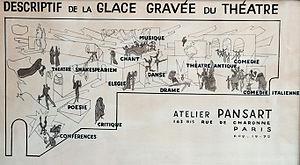
Descriptif du verre gravé du Théâtre de Poitiers
"L’Ancien théâtre municipal de Poitiers est un édifice de ""style 1940"" situé sur la place du Maréchal-Leclerc.